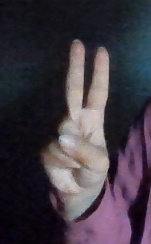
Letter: taa